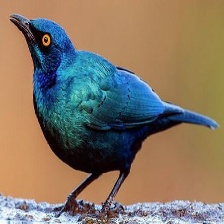
Species: CAPE GLOSSY STARLING
Scientific name: LAMPROTORNIS NITENS